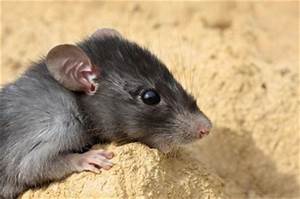
Label: squirrel